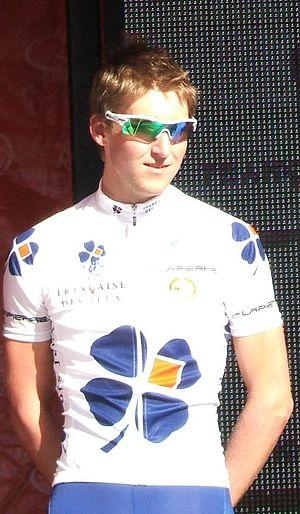
Wesley Sulzberger est un coureur cycliste australien, professionnel de 2006 à 2016.